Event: Nepal Earthquake
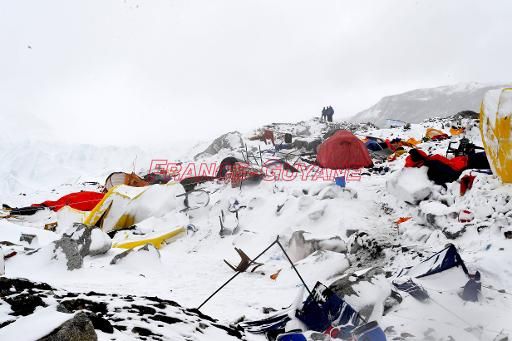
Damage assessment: damage